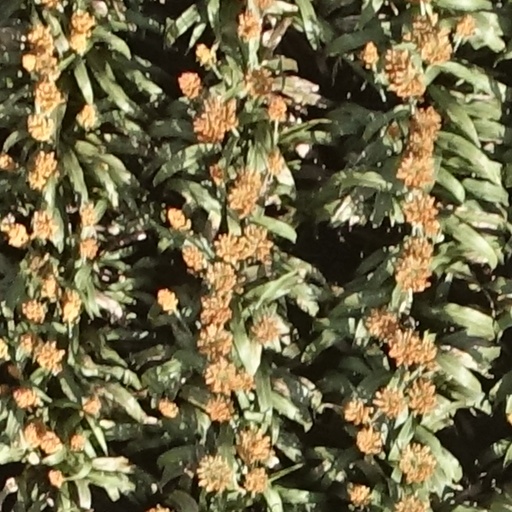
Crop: sorghum